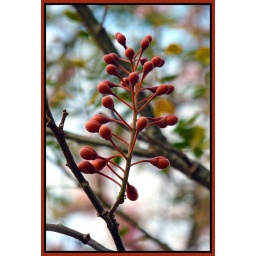
A flowering tree near the beach on Costa Rica's pacific coast. Guanacaste, Costa Rica | January 2009.